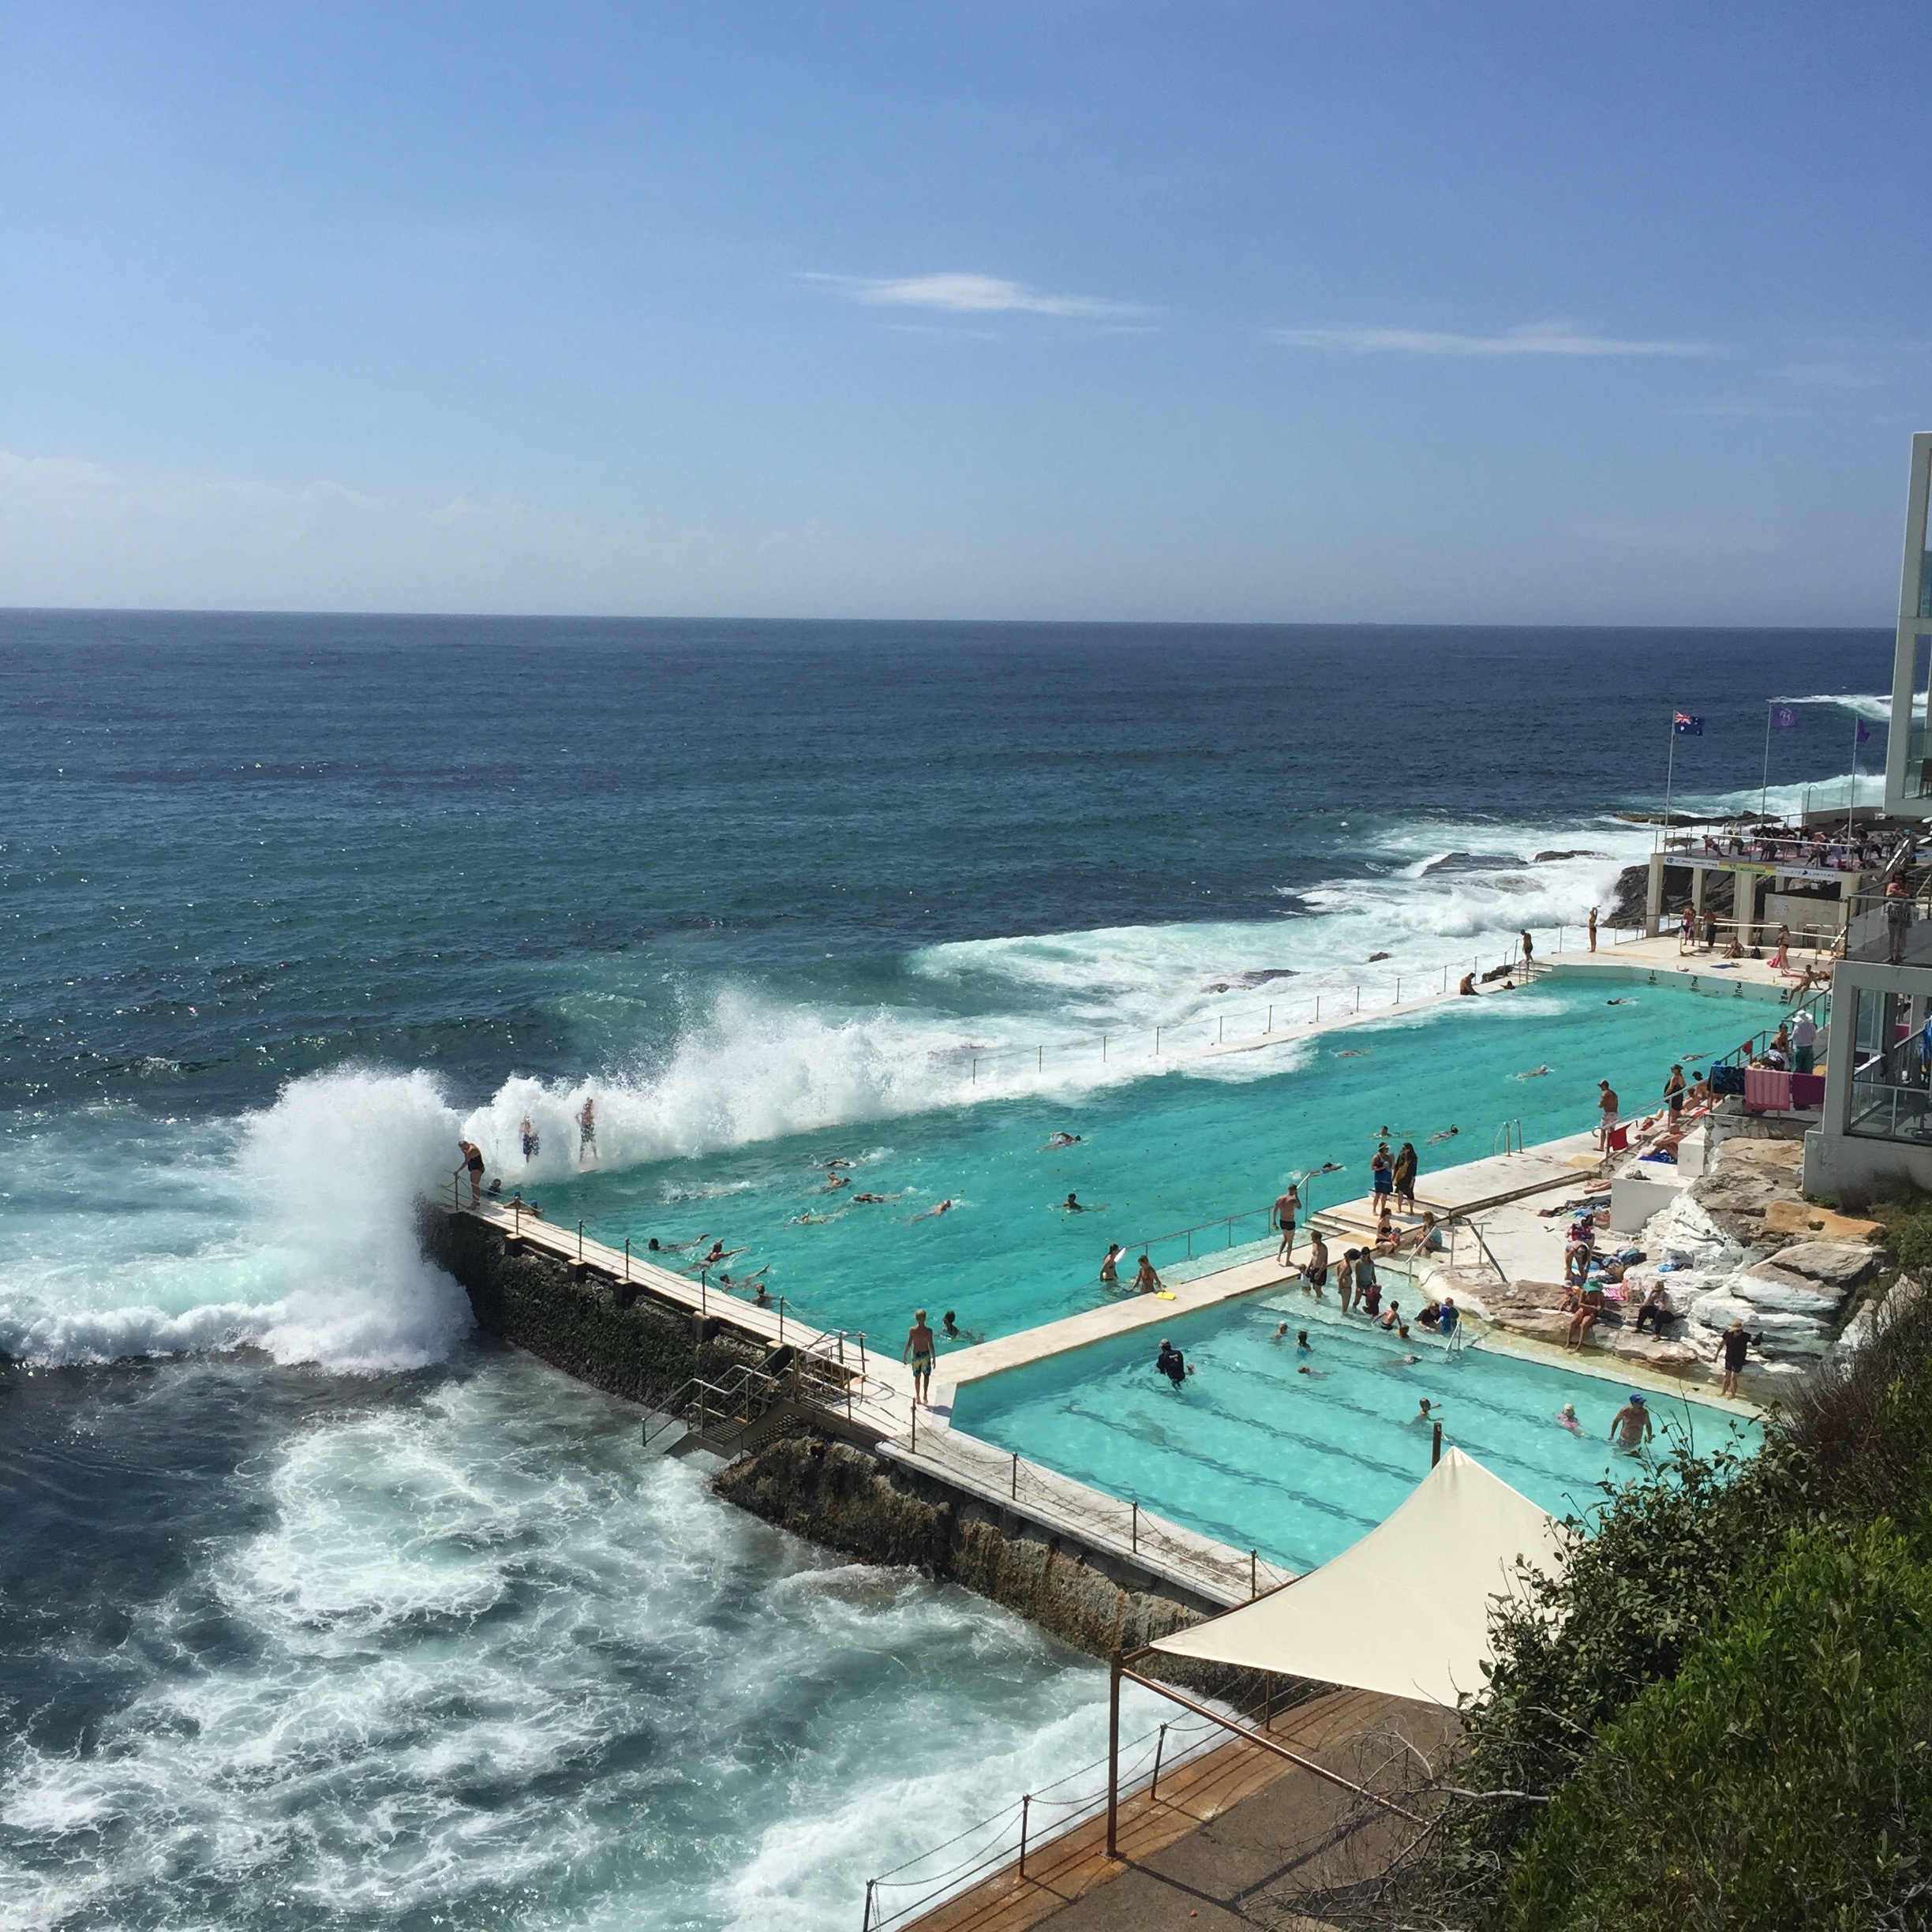
beach, sea, coast, ocean, dock, shore, vacation, pool, cove, vehicle, sydney, bay, marina, australia, resort, caribbean, cape, bondi beach